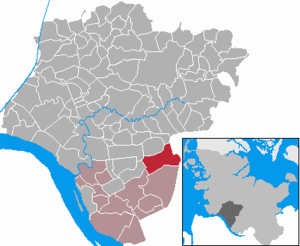
Hohenfelde (Steinburg)
Kort
Hohenfelde er en by og kommune i det nordlige Tyskland, beliggende i Amt Horst-Herzhorn under Kreis Steinburg. Kreis Steinburg ligger i den sydvestlige del af delstaten Slesvig-Holsten.